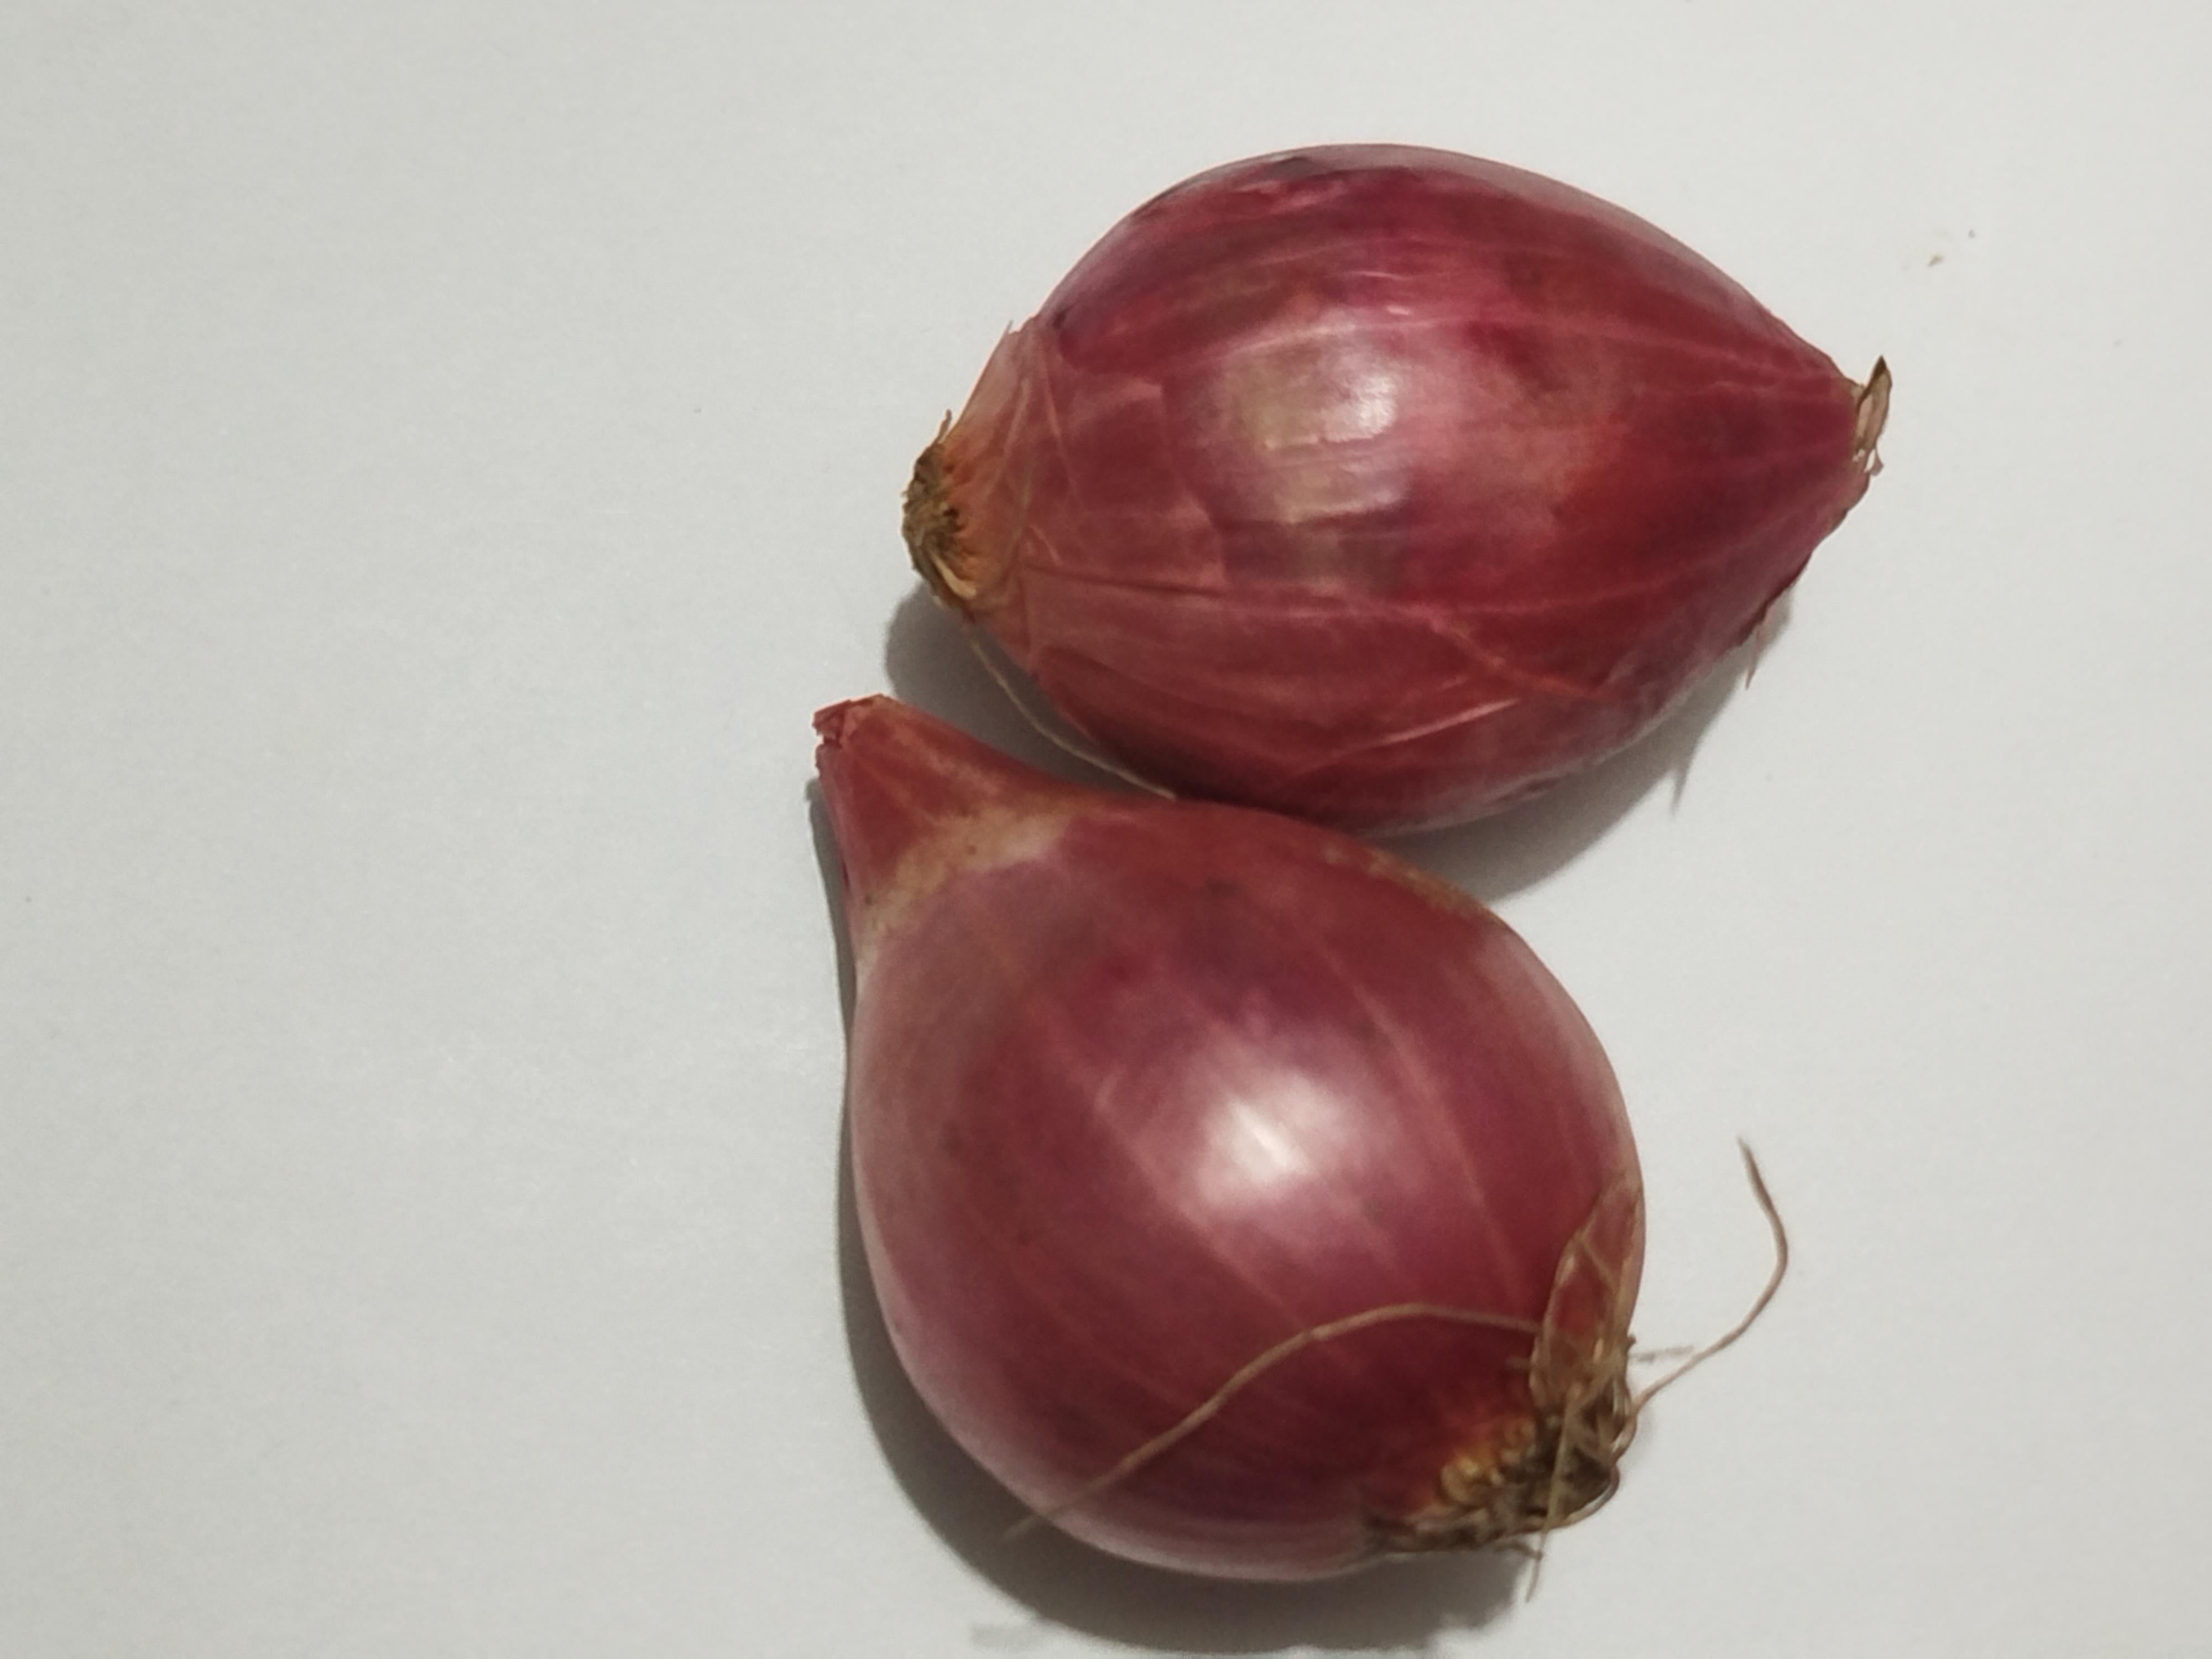
Label: Onion